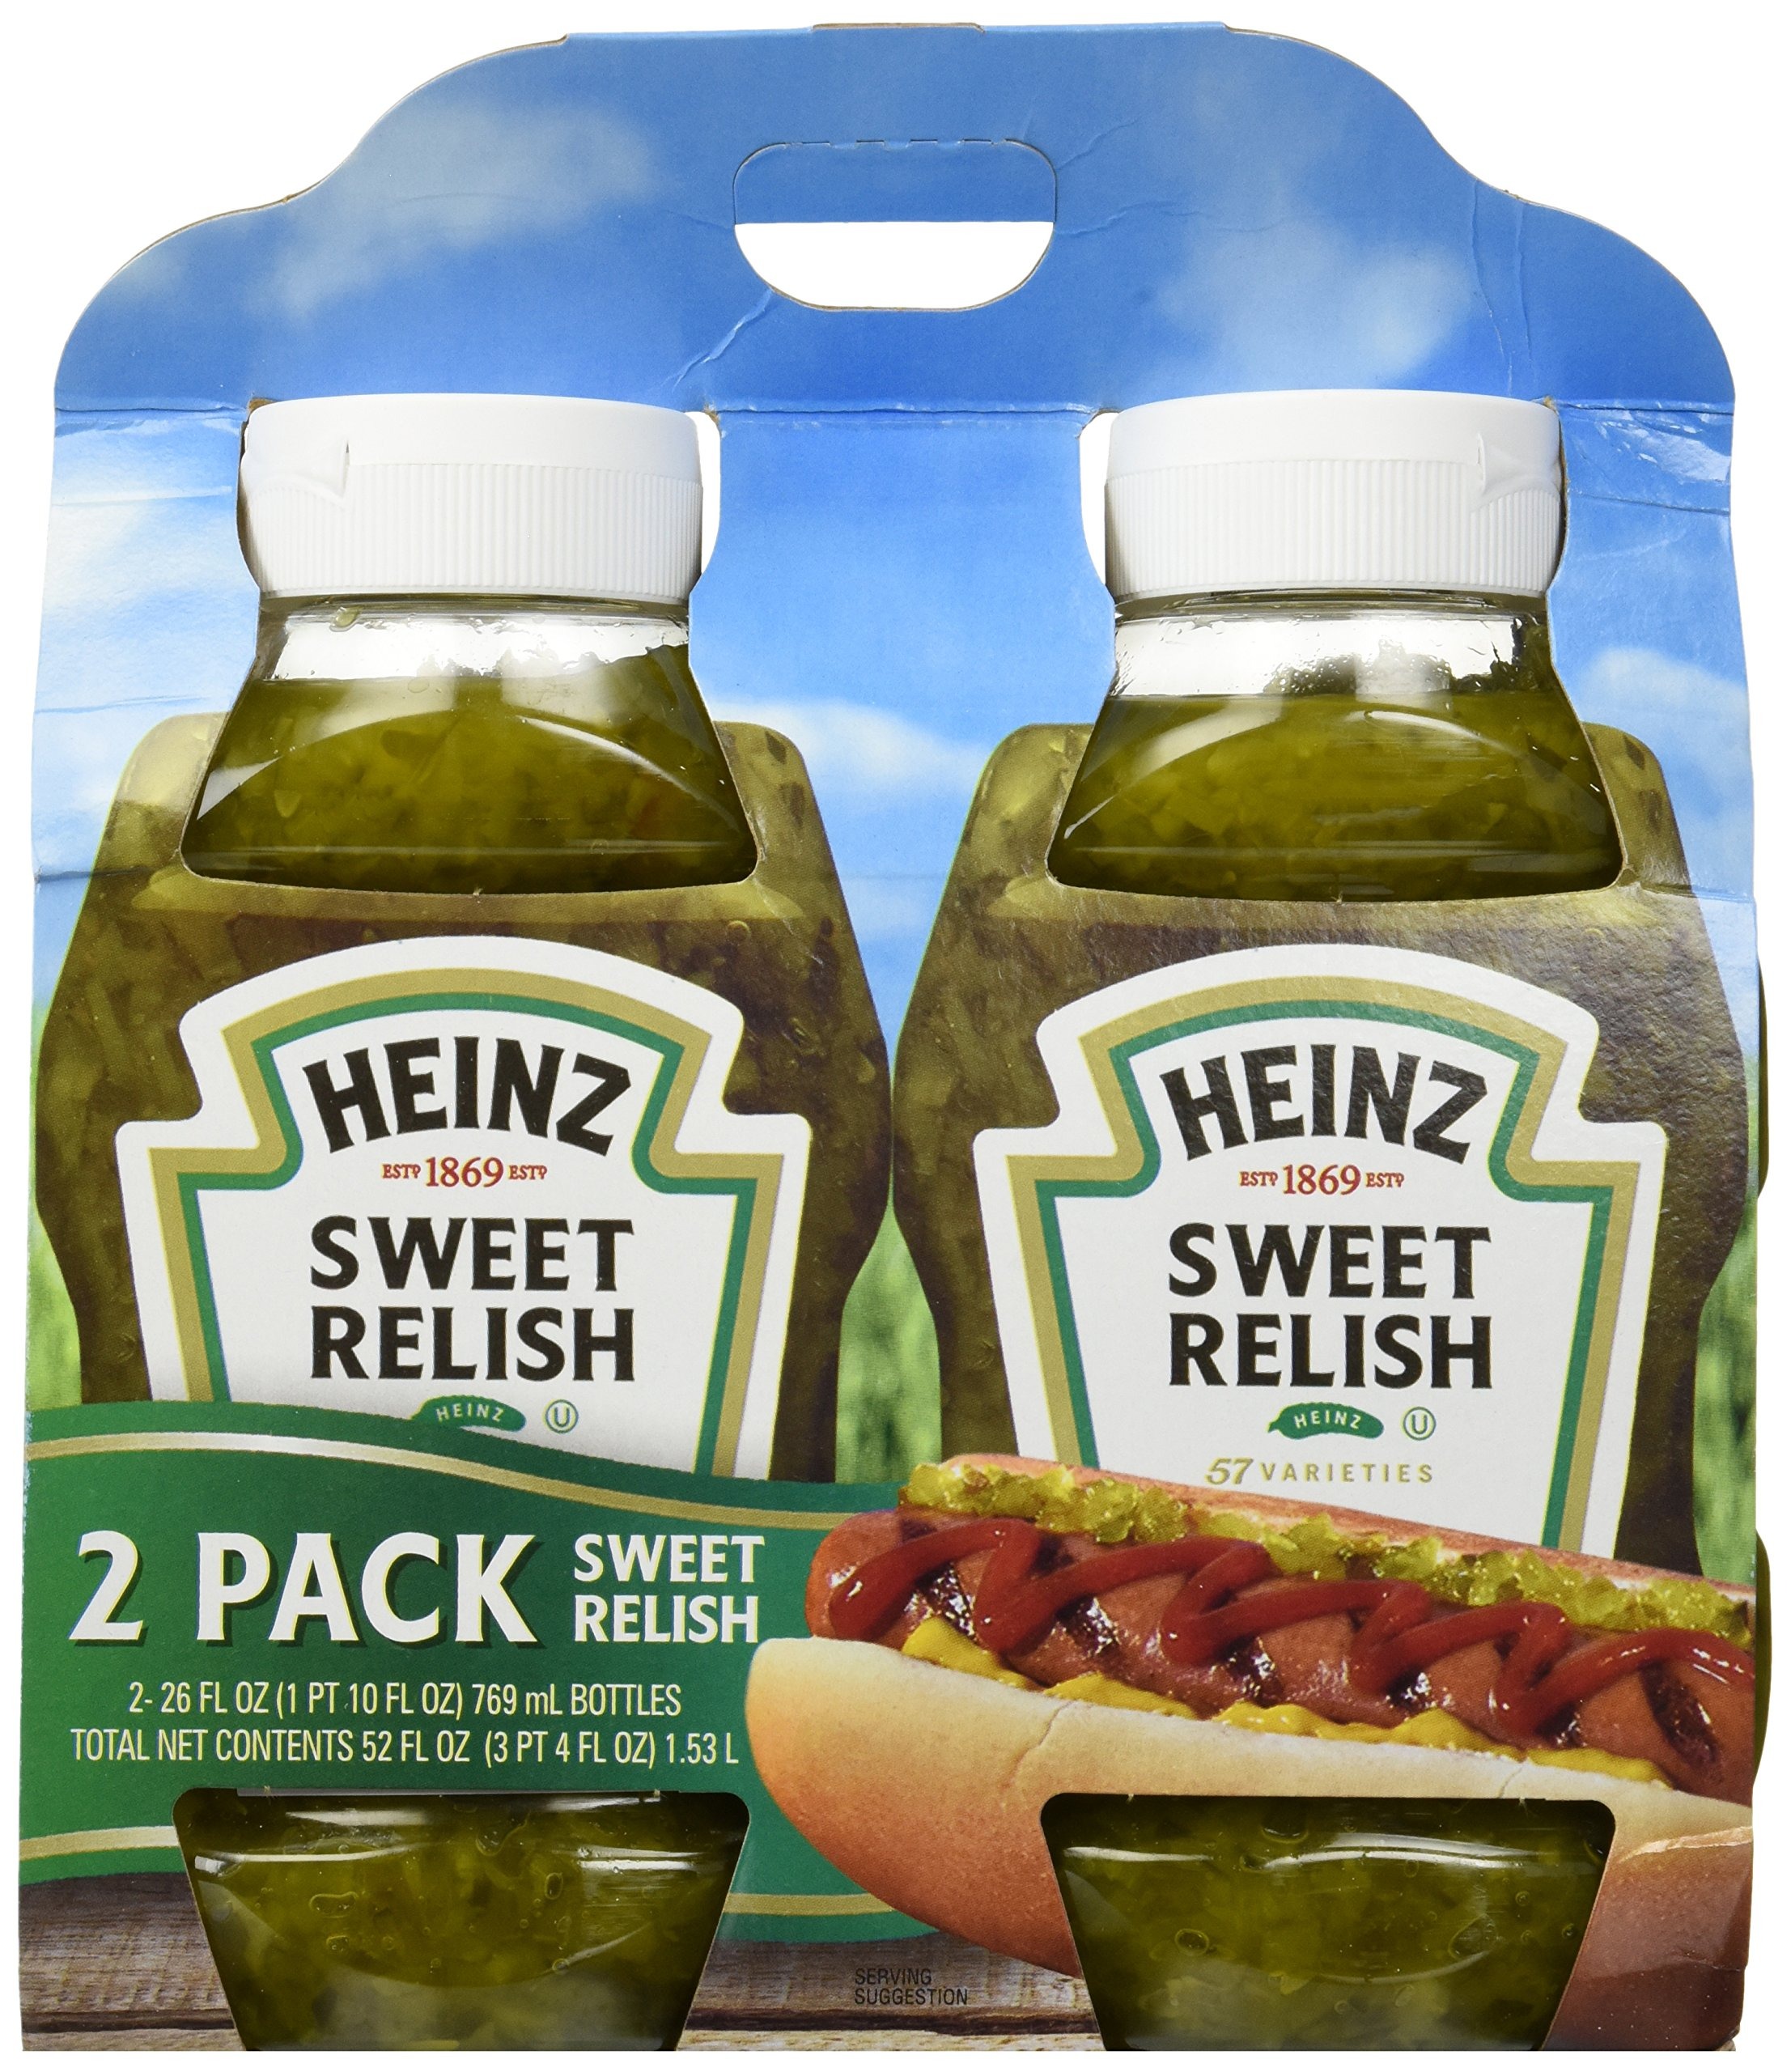
Item Name: Heinz Sweet Relish, 26 Ounce, (Pack of 2)
Value: 52.0
Unit: ounce

Price: 3.74